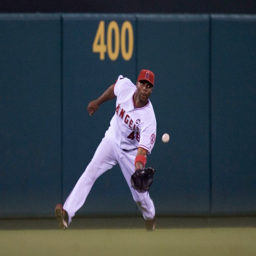
baseball player catches the ball during a game against sports team in september .